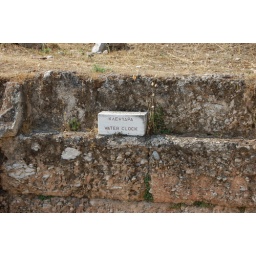
klepsydra - water clock (230 - 140 BC, until supplanted by Tower of Winds). Agora, Athens.